Sarada Ramudu

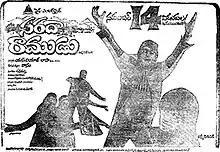
Theatrical release poster

Sarada Ramudu is a 1980 Indian Telugu-language comedy drama film directed by K. Vasu. The film stars N. T. Rama Rao and Jayasudha with music composed by Chakravarthy. It is a remake of the Hindi film "Junglee" (1961). The film was a box-office bomb.